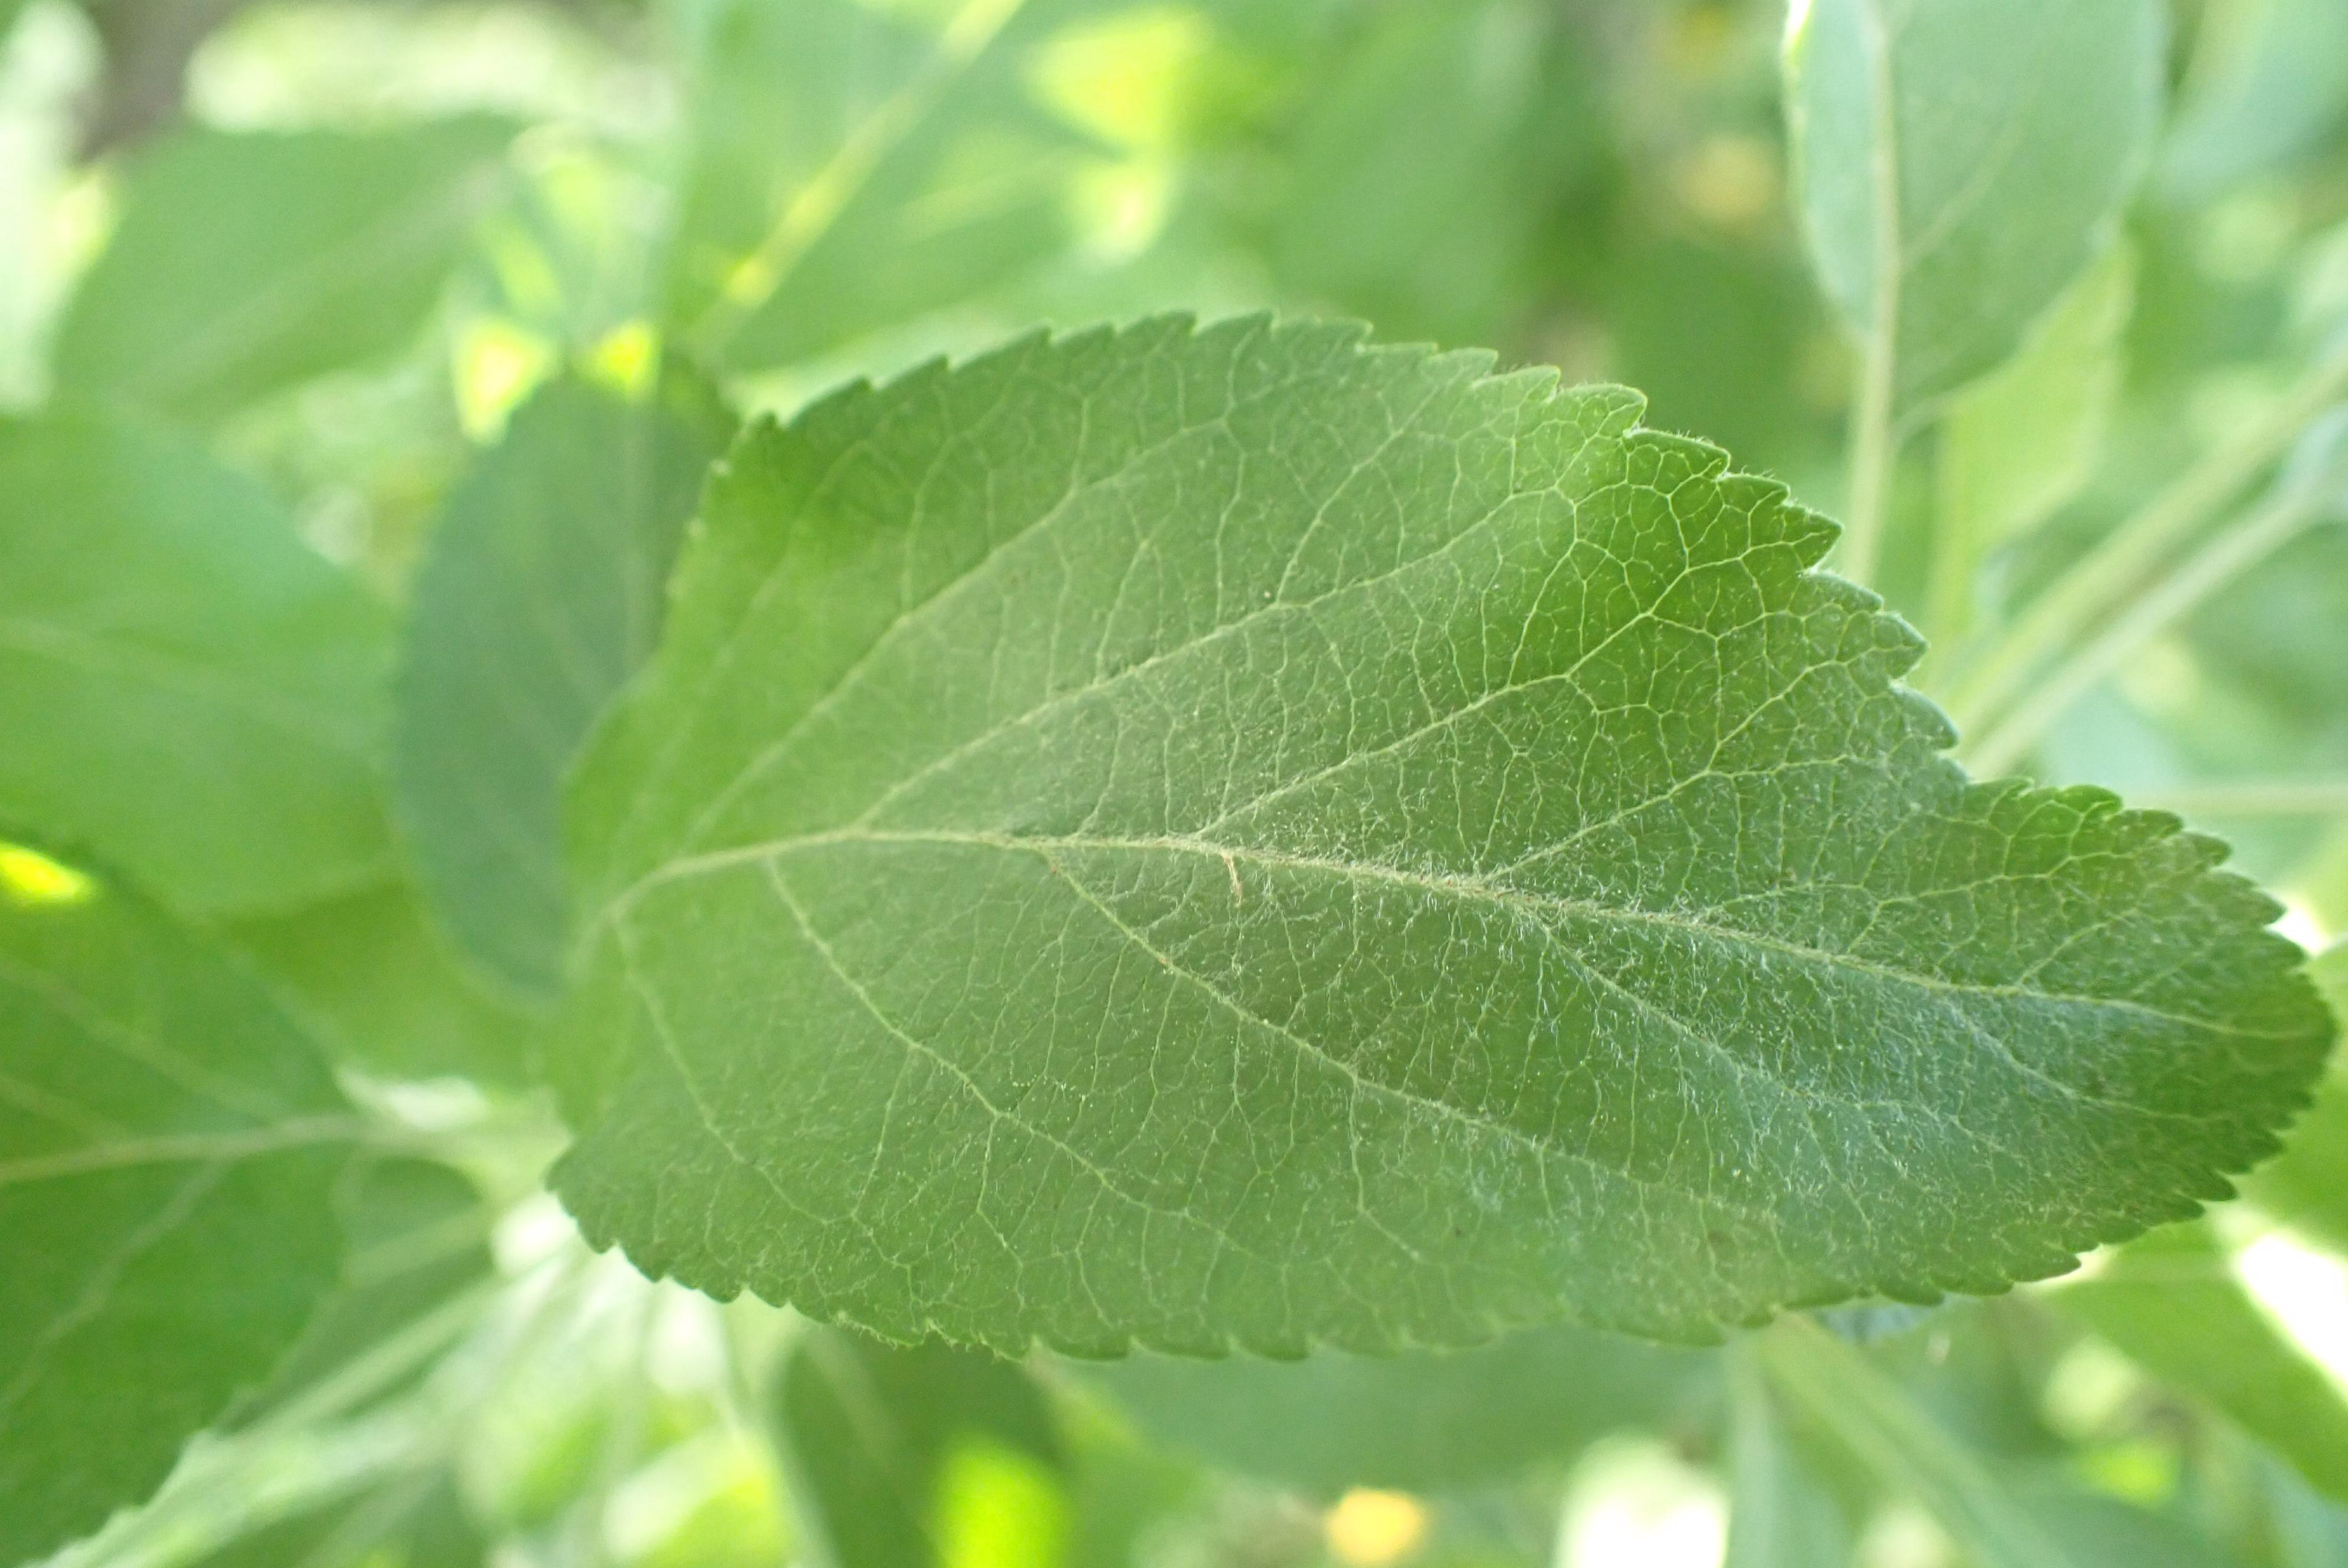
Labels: healthy